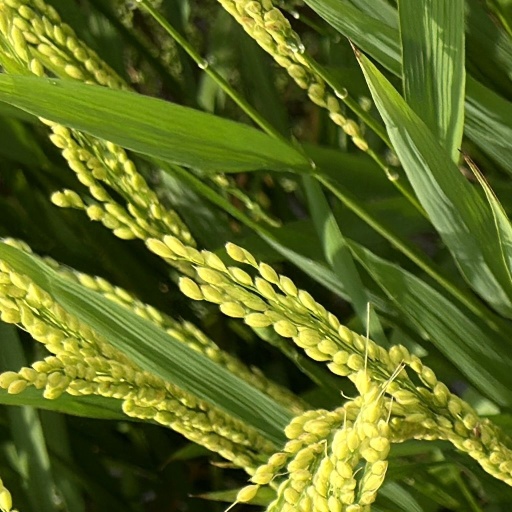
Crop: rice